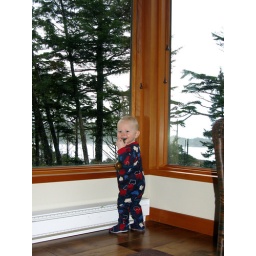
Jackson loves looking out the windows in the guest house